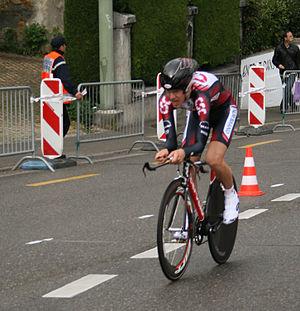
Chris Anker Sørensen est un coureur cycliste danois, professionnel entre 2005 et 2018. Il court avec une licence luxembourgeoise et a longtemps été membre de l'équipe CSC, devenue par la suite Saxo Bank entre autres puis Tinkoff-Saxo. Il compte cinq victoires au niveau professionnel, principalement obtenues à l'issue d'ascension de cols de haute catégorie. Il a notamment remporté des étapes sur le Critérium du Dauphiné libéré en 2008 et sur le Tour d'Italie en 2010. Il devient en 2012 le premier Danois à remporter le Prix de la combativité du Tour de France.